Neumarkt (Dresden)

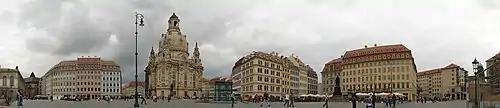
Panorama of reconstructed sections of the Dresdner Neumarkt in May 2008

The completion of the reconstructed Dresden Frauenkirche in 2005 marked the first step in rebuilding the Neumarkt. Organisations such as the Dresden Historical Neumarkt Society (GHND) actively encourage an historically-faithful reconstruction of the structures around the Neumarkt, giving an outward appearance as close as possible to that from before 1945.